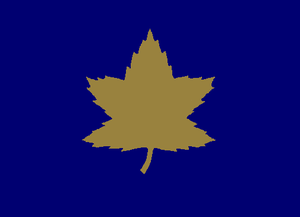
La 2ᵉ Division du Canada est responsable de la création et du maintien d'une force terrestre polyvalente prête à l'opération pour l'Armée canadienne dans la province de Québec, au Canada, afin d'atteindre les objectifs de défense du Canada, au Canada comme à l'étranger. Le commandement actuel a été créé en 2013 lorsque le Secteur du Québec de la Force terrestre a été renommée.
La 2ᵉ Division d’infanterie canadienne était une division de la 1ʳᵉ Armée canadienne mobilisée le 1ᵉʳ septembre 1939 lors de la Seconde Guerre mondiale. Elle a été initialement composée de bénévoles provenant des brigades régionales. Un arrêt dans le recrutement pendant les premiers mois de la guerre a causé un retard dans la formation des brigades et du quartier général divisionnaire. Après avoir résolu les questions concernant le déploiement outre-mer, les commandements respectifs de la division ont été formés en mai et juin 1940 à la demande du Premier ministre britannique Winston Churchill. Elle a été déployée au Royaume-Uni entre le 1ᵉʳ août et le 25 décembre 1940.